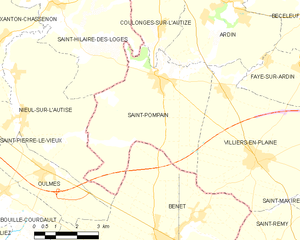
Carte des communes françaises Saint-Pompain